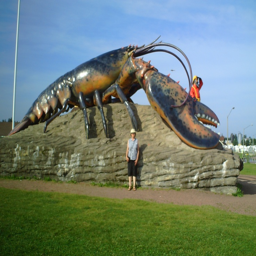
person standing in front of the worlds largest lobster .